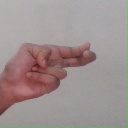
अक्षर: ह